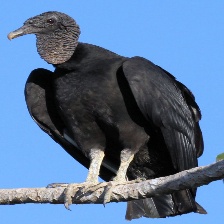
Species: BLACK VULTURE
Scientific name: CORAGYPS ATRATUS
ImageNet parent category: vulture